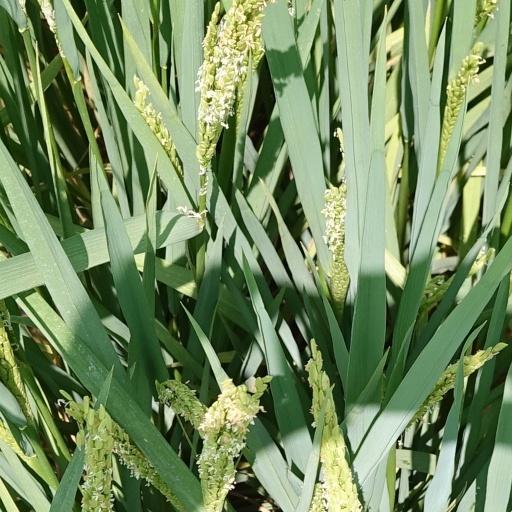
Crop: rice